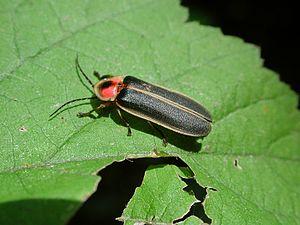
La famille des lucioles et des lampyres regroupe plus de 2 000 espèces connues de coléoptères produisant presque tous de la lumière, à l'état de larve et/ou adulte, réparties sur tous les continents. Ces insectes, en tant que petits prédateurs de la strate herbacée et buissonnante, jouent un rôle important dans leur niche écologique en limitant notamment la pullulation des chenilles, escargots et limaces.